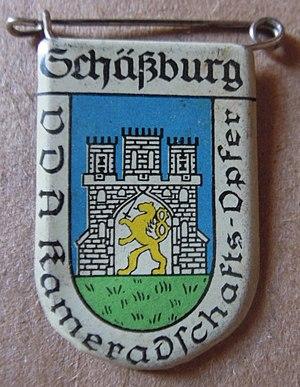
La Volksbund für das Deutschtum im Ausland, est une organisation pangermaniste fondée le 15 août 1881 comme institution culturelle.